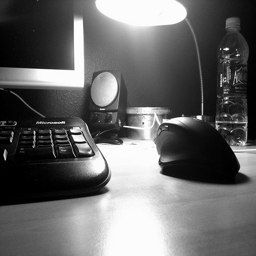
a vintage photo of a computer next to a mouse
A desk with a computer and accessories next to a lamp.
A desk lamp shines brightly on a computer, mouse and keyboard.
There is a computer mouse and keyboard on a desk.
a keyboard and mouse with a PC monitor